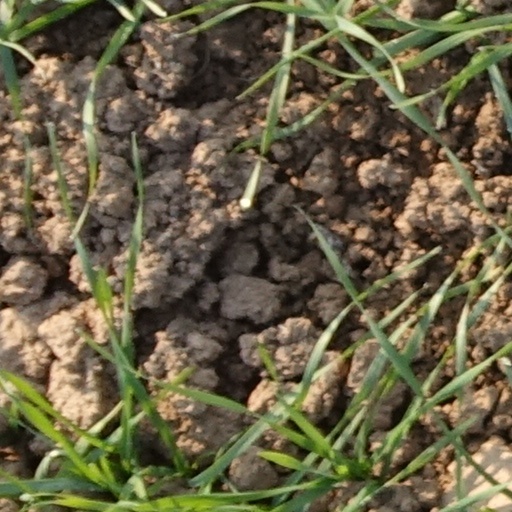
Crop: wheat